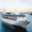
Label: ship